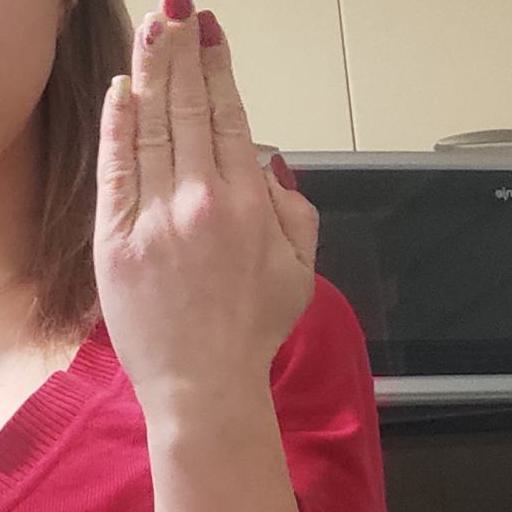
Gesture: stop_inverted